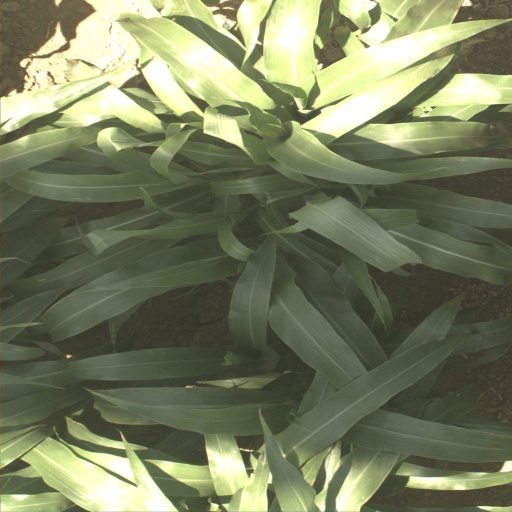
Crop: sorghum